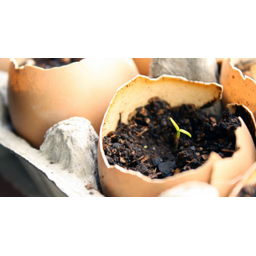
Label: trash